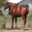
Label: horse